Execution by firing squad

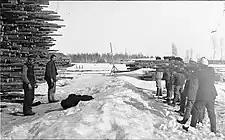
Two Red Guard members in front of a firing squad in Varkaus after the 1918 Finnish Civil War

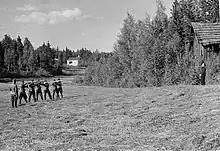
Execution of a Soviet infiltrator by a Finnish firing squad during the Continuation War, 1941–1944

The death penalty was widely used during and after the Finnish Civil War (January–May 1918); some 9,700 Finns and an unknown number of Russian volunteers on the Red side were executed during the war or in its aftermath. Most executions were carried out by firing squads after the sentences were given by illegal or semi-legal courts martial. Only some 250 persons were sentenced to death in courts acting on legal authority.